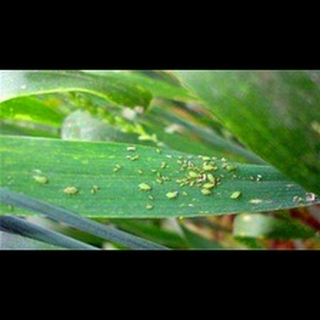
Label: wheat_aphid